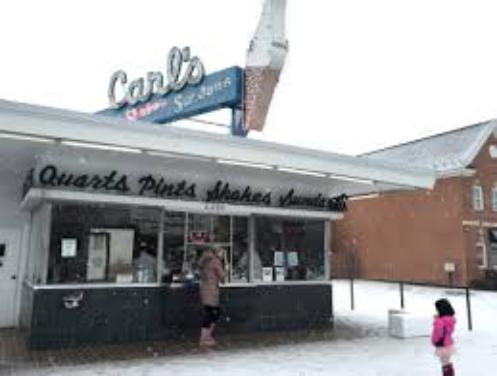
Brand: Carl's Ice Cream
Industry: Food